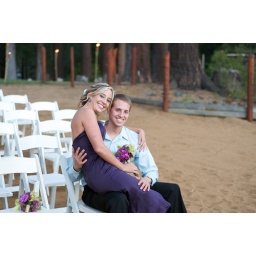
Kaitlyn and Greg pose for pictures in the white chairs that had been set up for the wedding ceremony guests.